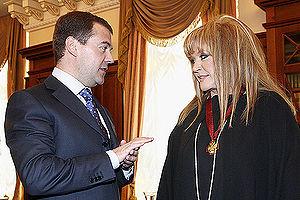
Alla Borissovna Pougatcheva ou, selon la prononciation correcte Pougatchiova, née le 15 avril 1949 à Moscou, est une chanteuse et actrice russe extrêmement populaire en Russie et dans les pays de l'ancien bloc soviétique, comme l'attestent la vente de ses disques et le nombre d'émissions qui lui sont consacrées à la télévision russe.